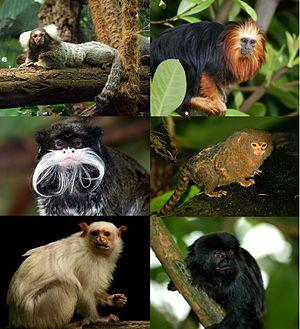
Les Callitrichidae forment une famille de primates miniatures parmi les singes du Nouveau Monde. Ils rassemblent les espèces aux noms vernaculaires formés à partir des termes ouistitis, tamarins, pinchés et petits singes-lions. Ces singes sont du format d’un écureuil et doués d’une vélocité stupéfiante. Longtemps considérés comme primitifs, des études récentes sur leur anatomie, leur écologie et leur comportement ont montré au contraire qu’ils représentent un type de primates hautement spécialisés présentant de nombreux caractères dérivés résultant d’un processus de nanisation à partir du stock originel.